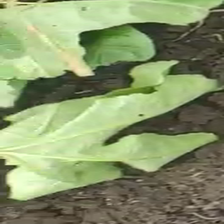
Weed species: Little_Mallow(Malva parviflora)